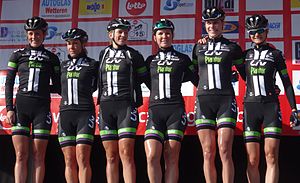
Team Sunweb (kvinder)
Team Sunweb er et professionelt cykelhold for kvinder baseret i Holland. Holdet konkurrerer i elite-landevejsløb som f.eks. UCI World Cup for kvinder.